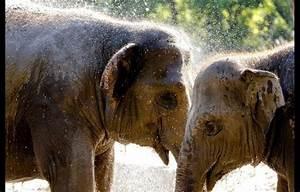
elephant